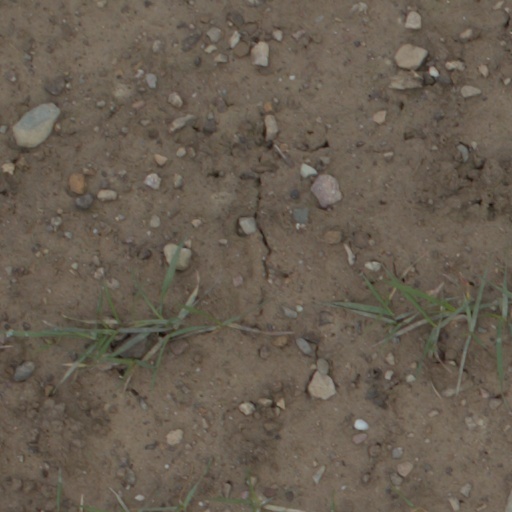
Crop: wheat